Maury Wills

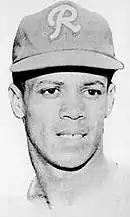
Wills as a member of the Seattle Rainiers in 1957

Wills signed with the then-Brooklyn Dodgers in 1950, after graduating from high school. He spent eight years in the minor leagues for them. Before the 1959 season, the Detroit Tigers bought his contract for $35,000, but they returned Wills to the Dodgers after spring training because they did not think he was worth that salary.